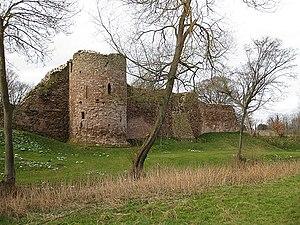
Cette liste des musées du Herefordshire, Angleterre contient des musées qui sont définis dans ce contexte comme des institutions qui recueillent et soignent des objets d'intérêt culturel, artistique, scientifique ou historique. leurs collections ou expositions connexes disponibles pour la consultation publique. Sont également inclus les galeries d'art à but non lucratif et les galeries d'art universitaires. Les musées virtuels ne sont pas inclus.